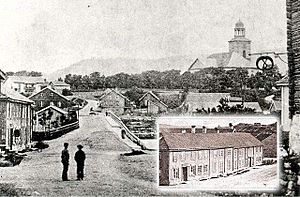
Kongsberg / Historie
Nybro i 1880'erne. Kirken i baggrunden.
Kongsberg er en kommune i Viken fylke i Norge.